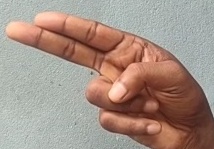
ASL sign: H